Flekkefjord (town)

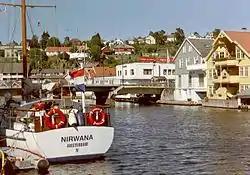
View of the port of Flekkefjord

After Flekkefjord acquired kjøpstad status in 1842, it also became a constituency for elections to the Parliament of Norway. The first representative was elected in 1845: Gerhard Heiberg Garmann. He served for three years before Nils Elias Børresen was elected. He served until 1863, when deputy Johan Andreas Kraft took over for one year. Knud Geelmuyden Fleischer Maartmann served from 1865 to 1866 and 1868 to 1869, and Elias Didrichsen served from 1871 to 1888, interrupted by Thorvald Olsen who served from 1877 through 1879. Niels Eyde, Jakob Stang, Sivert Hanssen-Sunde and Hans Sivert Jacobsen served one three-year term each between 1889 and 1900. Then, Cornelius Bernhard Hanssen served from 1900 to 1921, interrupted by Bernhard Severin Sannerud in the years 1916 through 1918. A law change in 1919 discontinued Flekkefjord as a constituency of its own; from then it was a part of the combined constituency Market towns of Vest-Agder and Rogaland counties.